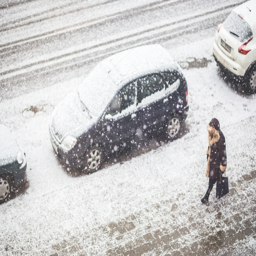
woman walking on the snow - covered street